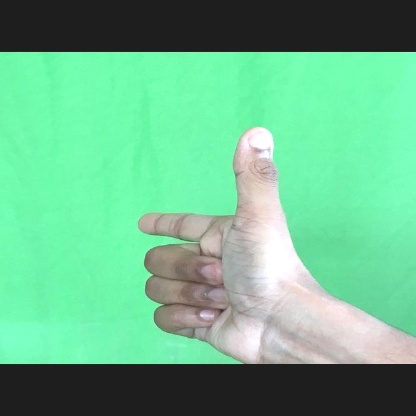
Mudra: Chandrakala